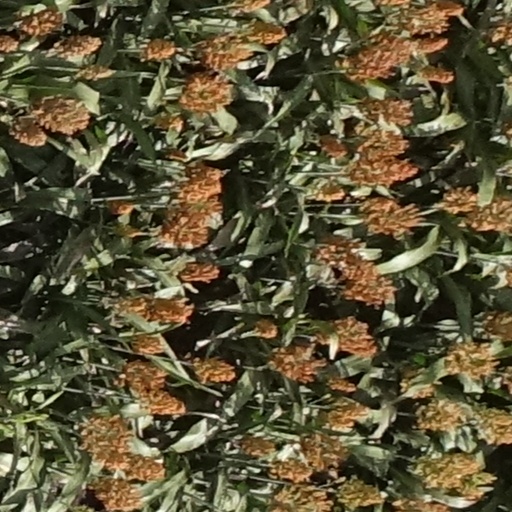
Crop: sorghum